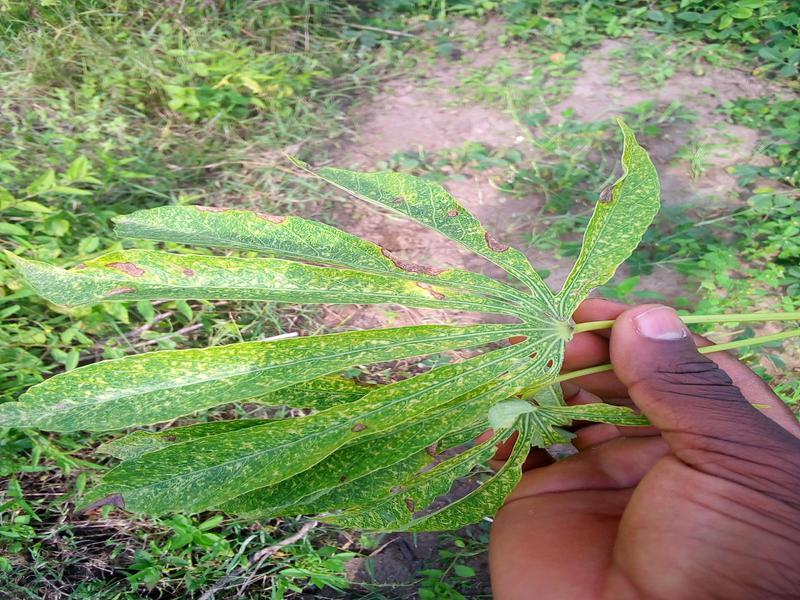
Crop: cassava
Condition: green_mottle